Kanhaiyalal (actor)

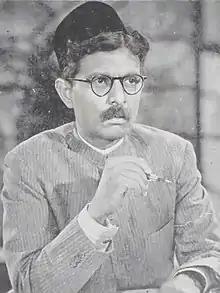
Kanhaiyalal in the film "Khilona",1942

Kanhaiyalal (1910 14 August 1982) was an Indian actor who acted in 122 films in his career, primarily in Hindi films produced in Bollywood, the Mumbai-based film industry.